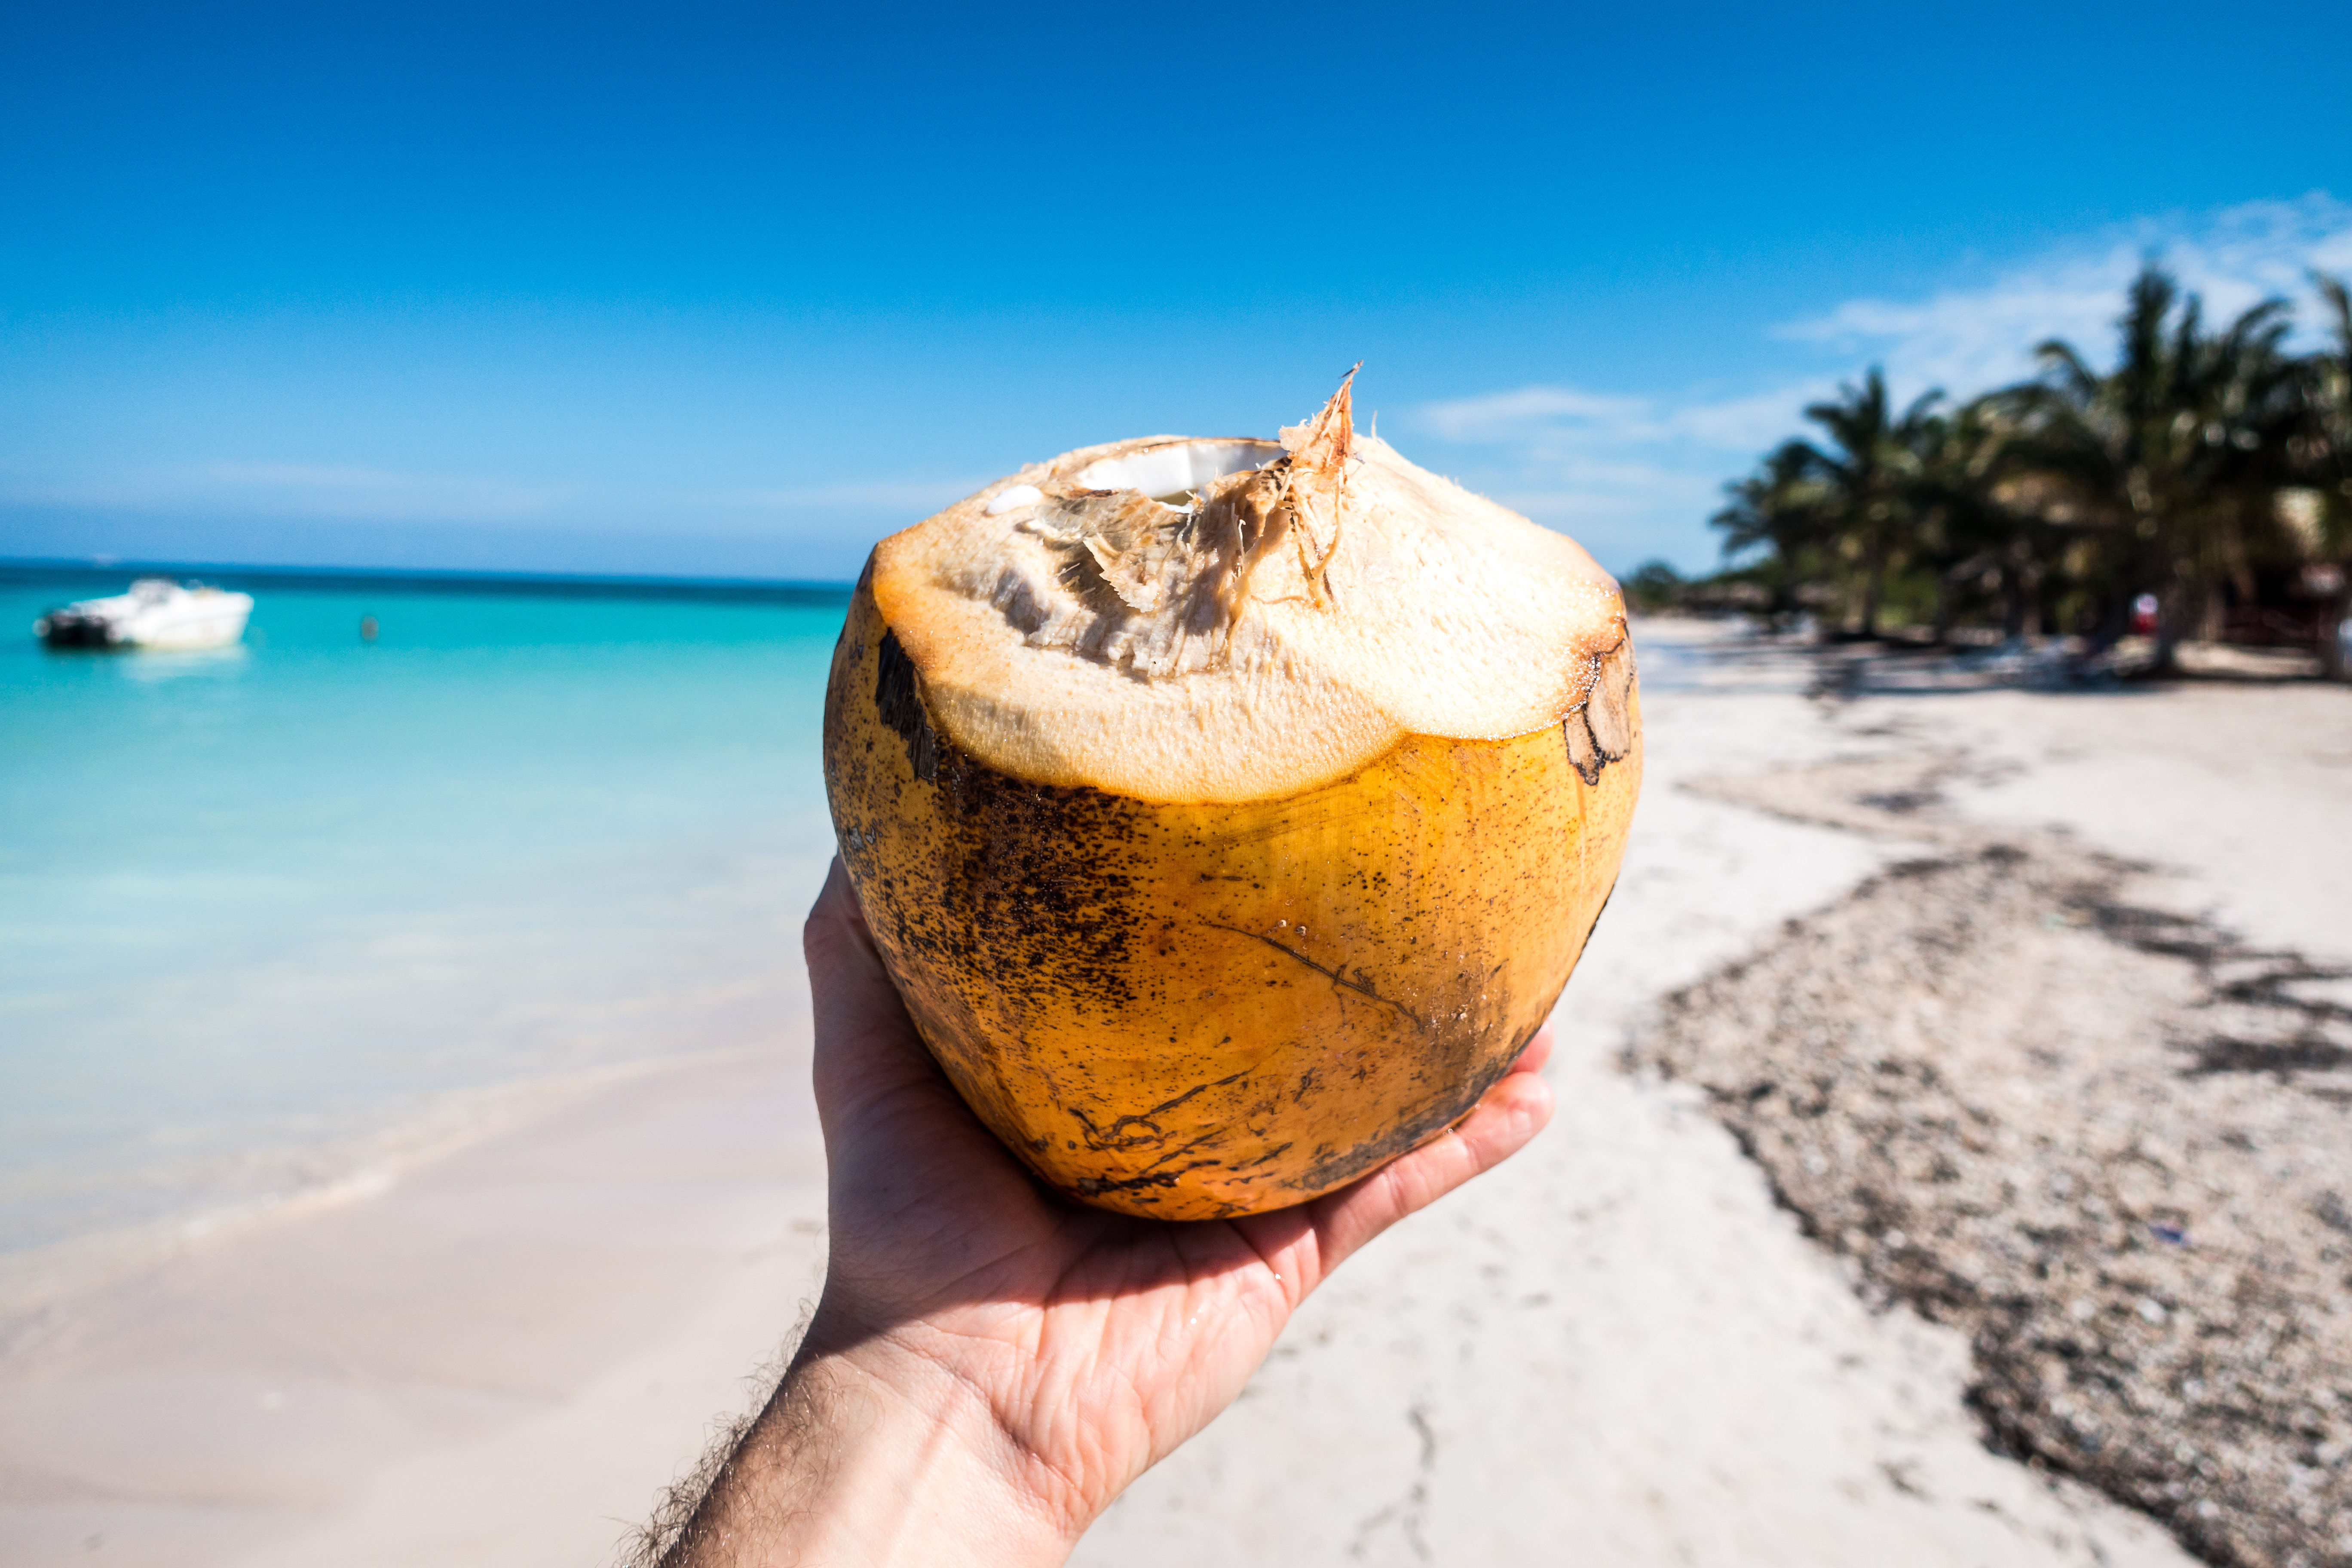
coconut water, coconut, juice, vacation, beach, tropics, rock, palm tree